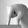
ASL letter: Q